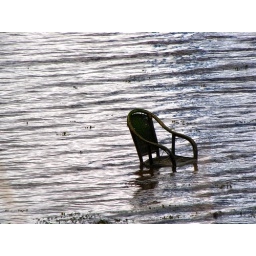
The blue in the water is the reflection from the Transporter Bridge.